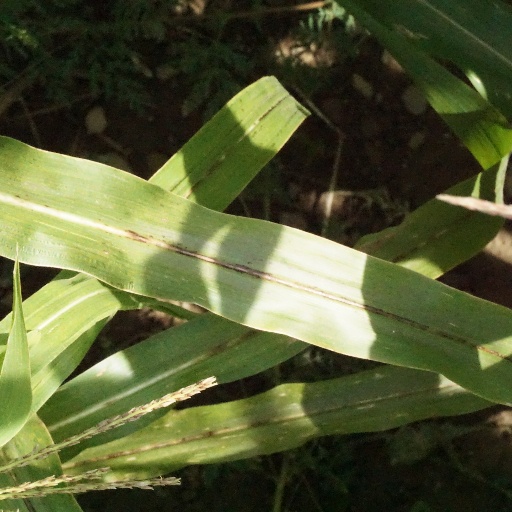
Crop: maize; corn